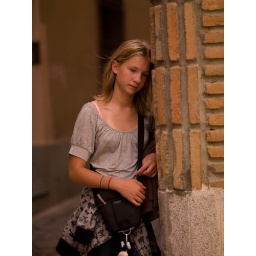
Blonde girl leaning against a wall